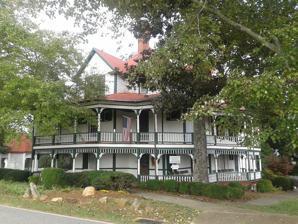
Building: Lucas Mansion
Country: United States of America
Year built: 1900
Historic house in North Carolina, United States United States historic place Lucas Mansion U.S. National Register of Historic Places The Lucas Mansion in October, 2017 Show map of North Carolina Show map of the United States Location Church St., Hiddenite, North Carolina Coordinates 35°54′25″N 81°5′30″W / 35.90694°N 81.09167°W / 35.90694; -81.09167 Area less than one acre Built 1900-1928 Architectural style Queen Anne NRHP reference No. 82001279 Added to NRHP December 2, 1982 The Lucas Mansion , also known as the Hiddenite Center , is a historic home located at Hiddenite , Alexander County, North Carolina . It was built about 1900, and is a three-story, frame Queen Anne style dwelling.  It features a two-story wraparound porch. It was enlarged to its present size by 1928. Local tradition says the house was enlarged twice by raising the existing floor and building a new floor beneath or between the existing floors. The house roughly follows a cruciform plan, though the plan varies from floor to floor. It was owned by James Paul Lucas, a South Carolina native and international diamond merchant. It was listed on the National Register of Historic Places in 1982. In 1981, Eileen Sharpe and R.Y Sharpe purchased the mansion and established the Hiddenite Center. The Hiddenite Center has restored the first floor of the Lucas Mansion with period furnishings and a collection of local gemstones and minerals.  The second floor is used as a regional art gallery and includes a gift shop.  The third floor features a large collection of dolls on display. References